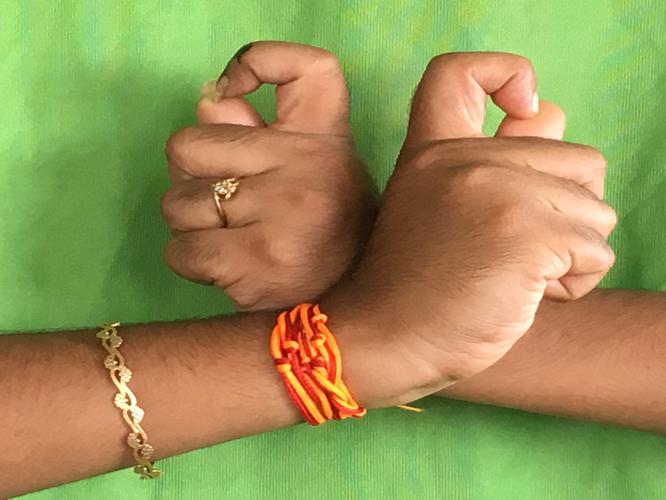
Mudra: Berunda
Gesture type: double_hand